Dietary biology of the golden eagle

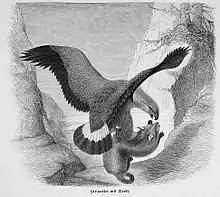
An inaccurately rendered but striking golden eagle in battle with a red fox

Snakes are the most common group of reptiles in the golden eagle's diet, making up about 2.9% of the remains from all studied golden eagle nests, though this figure can be much higher in parts of the range, as shown by studies in Japan (27.5%), Sicily (25.7%, one snake species), Arizona (14.9%, one snake species), Kazakhstan (9.7%, one snake species), and the French Pyrenees (9.7%). Usually colubrid snakes (sometimes called "harmless snakes") are hunted but venomous species are also occasionally taken, especially the prairie rattlesnake ("Crotalus viridis") in North America and the European adder ("Vipera berus") in Europe.